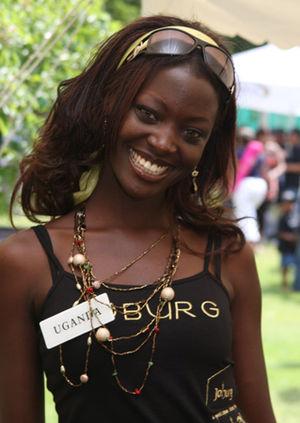
Miss Ouganda désigne le Concours de beauté féminin destiné aux jeunes femmes de nationalité ougandaise.